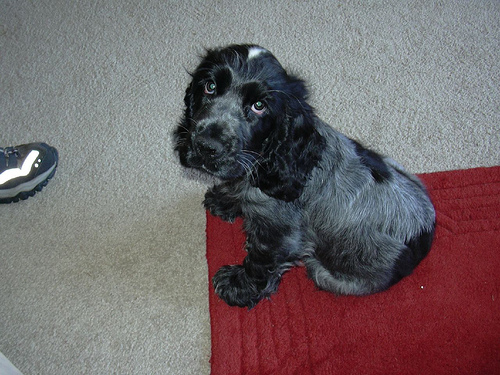
Animal: dog
Breed: english_cocker_spaniel